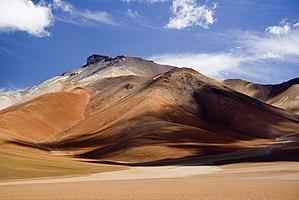
Couleurs de l'Altiplano à 4720 mètres, Bolivie. Italiano: Colori dell’altopiano boliviano a 4720 metri di quota, Bolivia. Português: Cores do Altiplano Boliviano, aos 4720 metros de altitude, Bolívia. Türkçe: Bolivya Altiplano'da bir dağ manzarası.